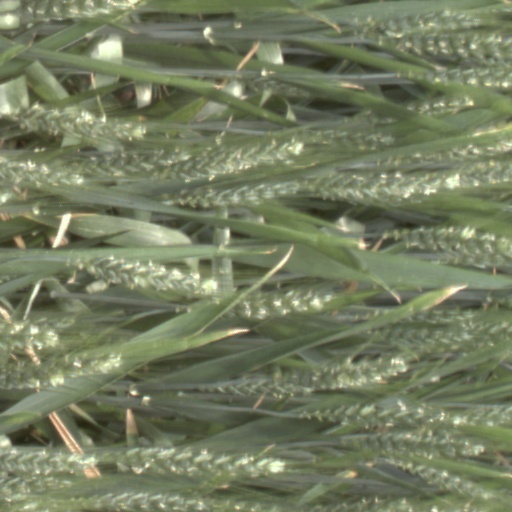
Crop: wheat